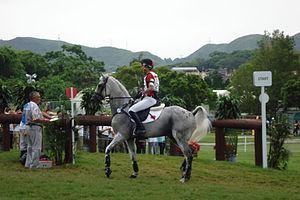
L'équitation est inscrite au programme des Jeux olympiques depuis l'édition de 1900 à Paris avec trois épreuves de sauts. Depuis 1912, ce sport a toujours été présent lors des Jeux olympiques. Cette année-là, les épreuves de dressage et de concours complet font leur apparition ; celles de voltige ne sont disputées que lors des seuls Jeux de 1920. Jusqu'aux Jeux de 1952, seuls les cavaliers militaires et masculins sont autorisés à participer aux compétitions. La mixité s'est établie progressivement entre 1952 et 1964. Depuis cette date, hommes et femmes concourent ensemble sur toutes les épreuves équestres, ce qui en fait la seule discipline totalement mixte au sein des épreuves olympiques. De la fin des années 1950 à la fin des années 1990, les Jeux sont marqués par la domination de certaines nations dans le domaine équestre comme l'Allemagne et les pays anglo-saxons. Avec le début des années 2000, l'équitation s'ouvre à la mondialisation avec la présence aux Jeux de pays jusqu'ici absents de la scène équestre mondiale.